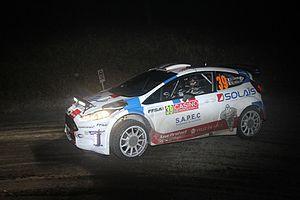
ES Corobin